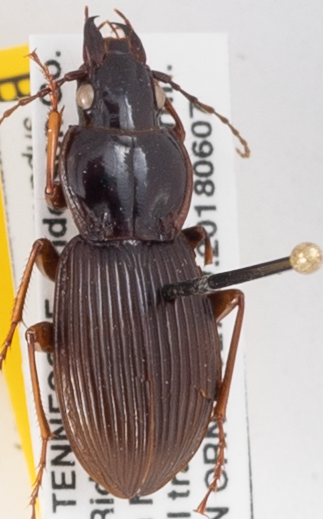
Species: Pterostichus stygicus
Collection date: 2018-06-07
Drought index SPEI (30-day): -0.556
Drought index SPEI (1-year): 0.38
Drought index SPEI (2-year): -0.32